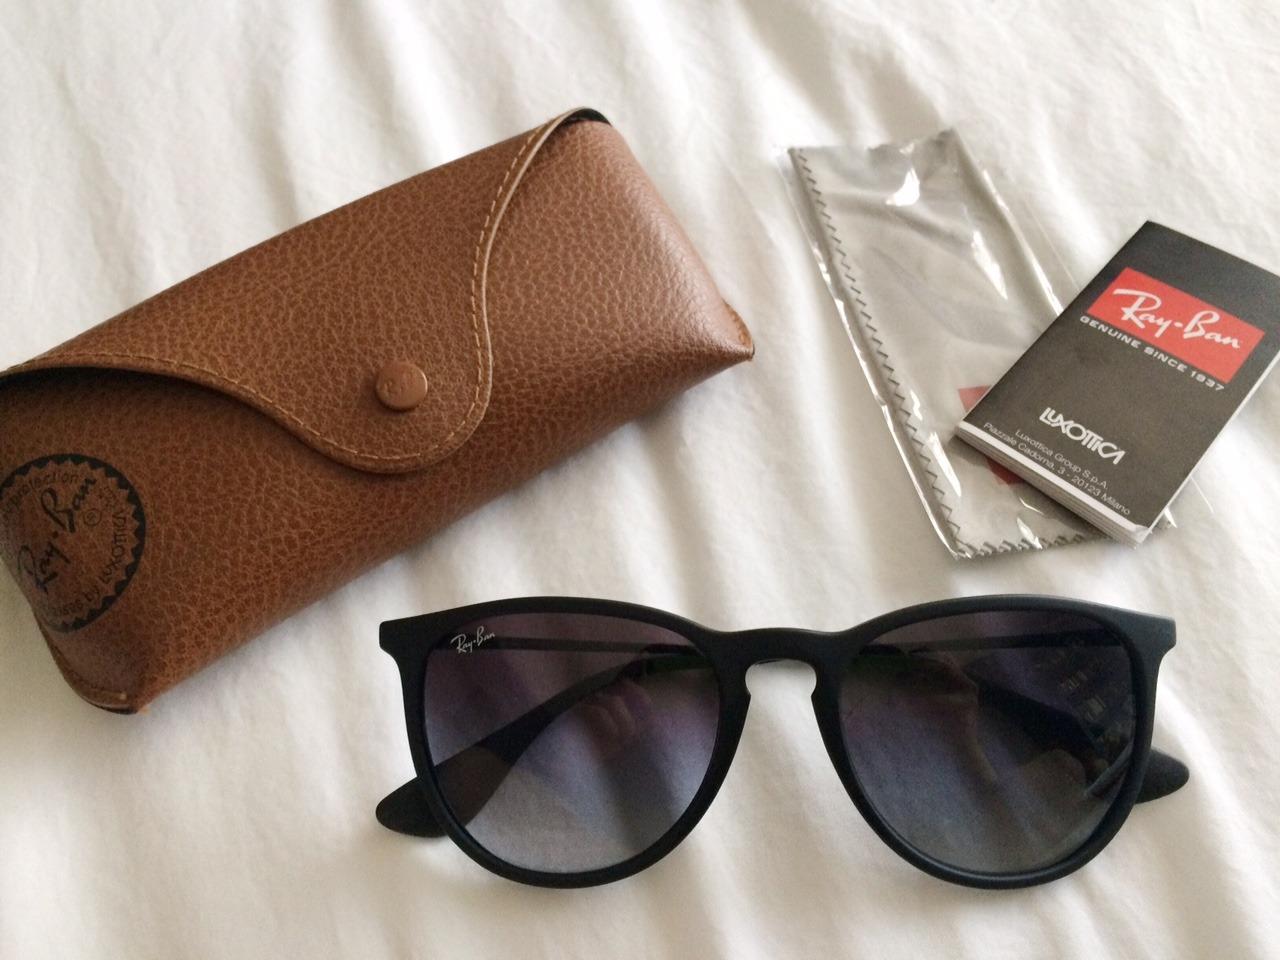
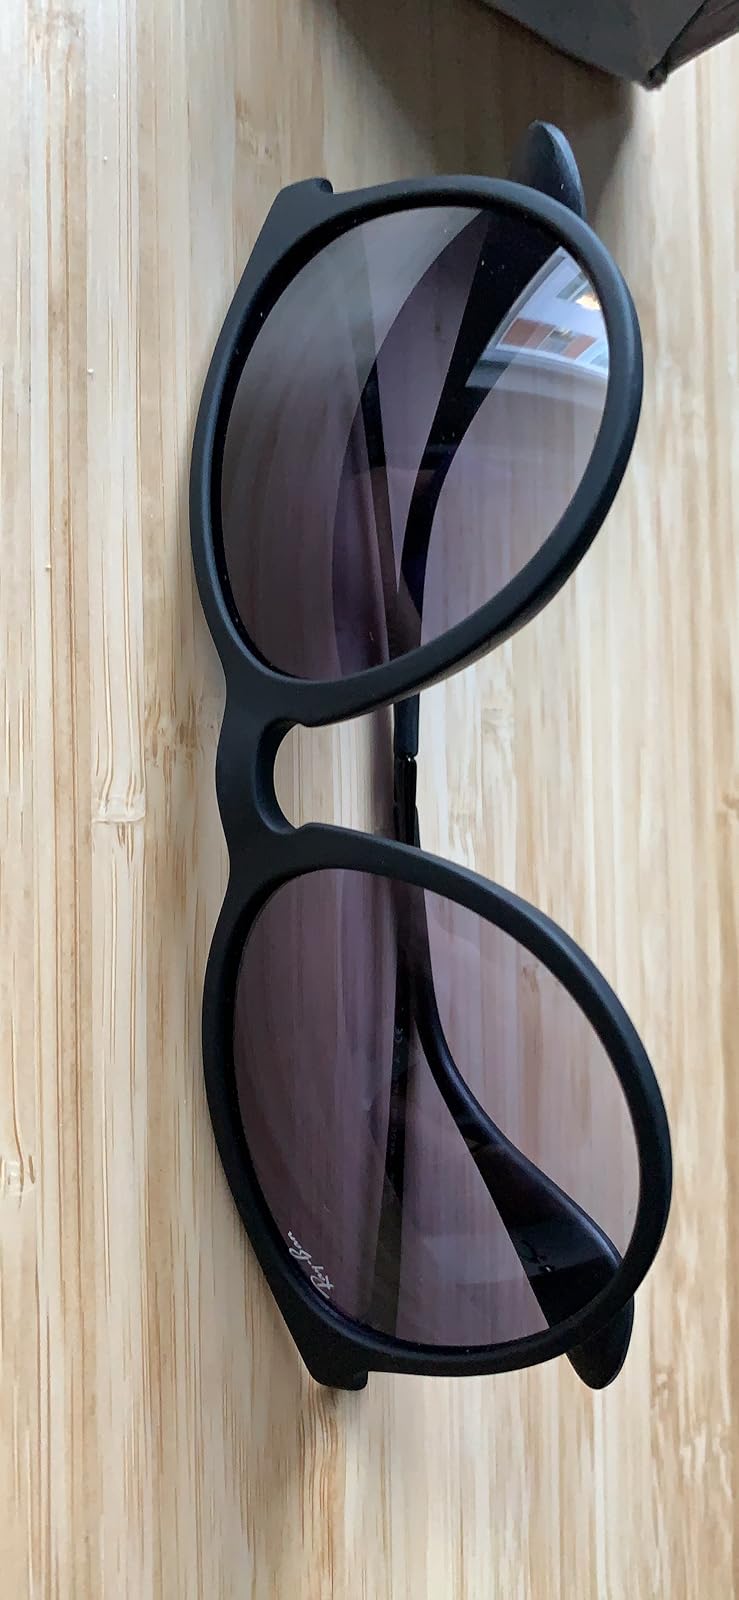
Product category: accessories_sunglasses
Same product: yes